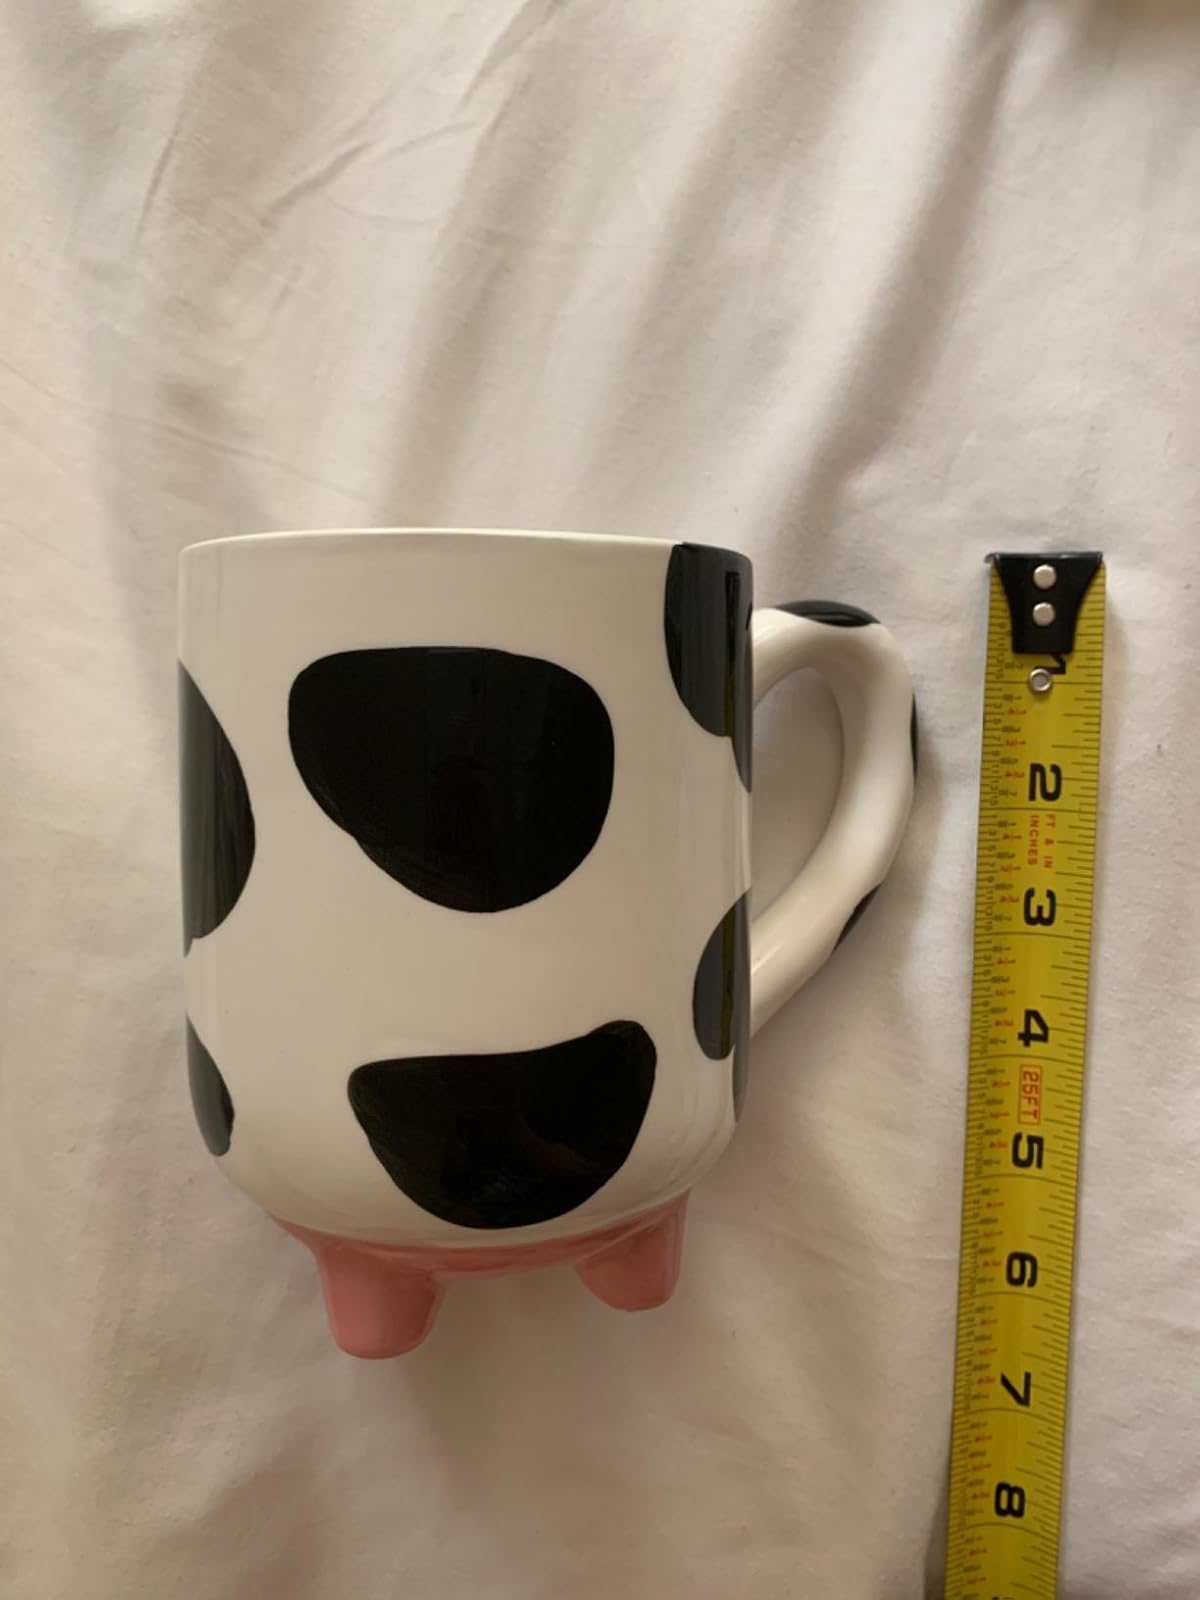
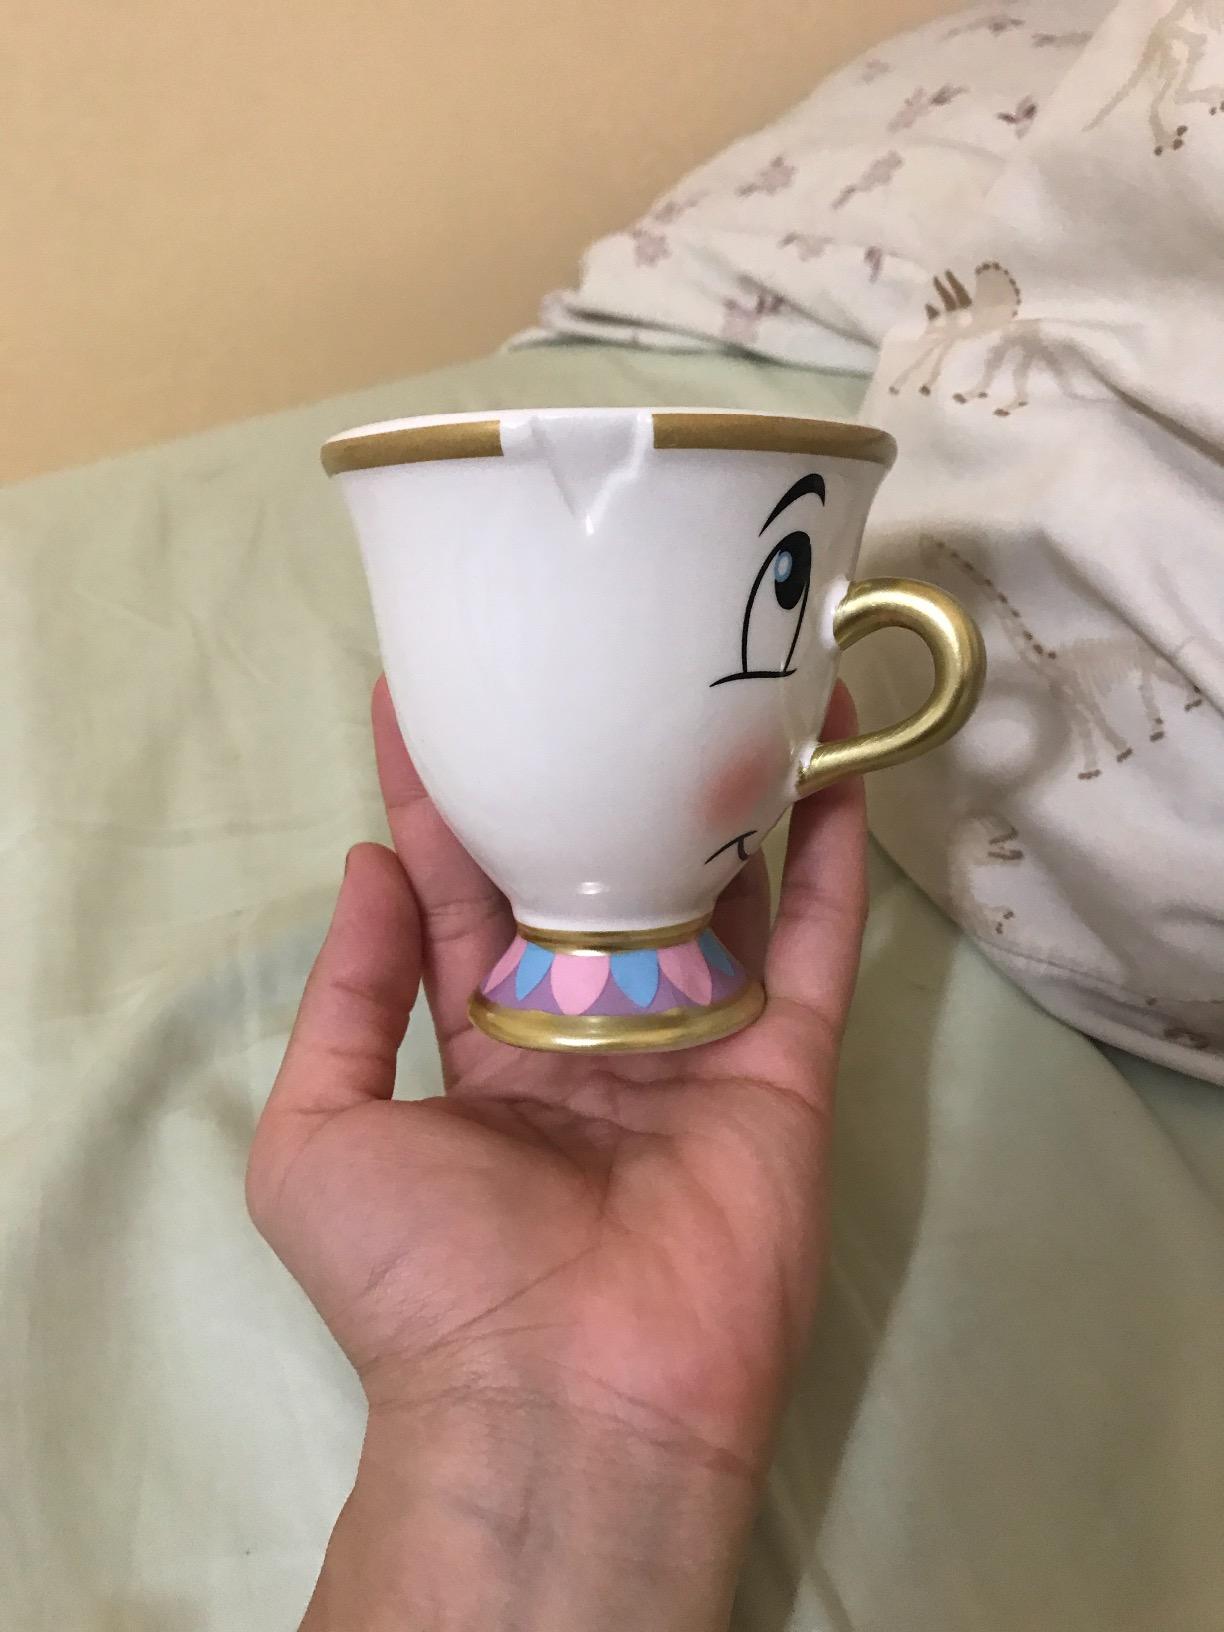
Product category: items_mug
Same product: no